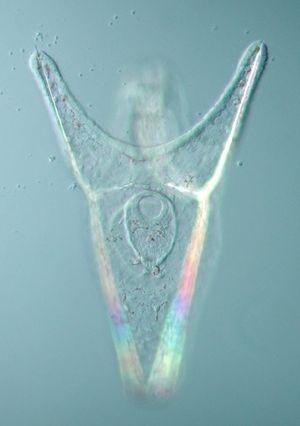
« Red sea urchin 'almost immortal' », BBC News, ‎ 24 novembre 2003
Pluteus est le nom qu'ont donné les scientifiques au premier stade larvaire des oursins, qui est encore planctonique.
L'Oursin grimpeur est une espèce d'oursins de la famille des Parechinidae.